Answer in natural language. How many Dressers are visible in the scene? Choose between the following options: 1, 4, 3, 2 or 0
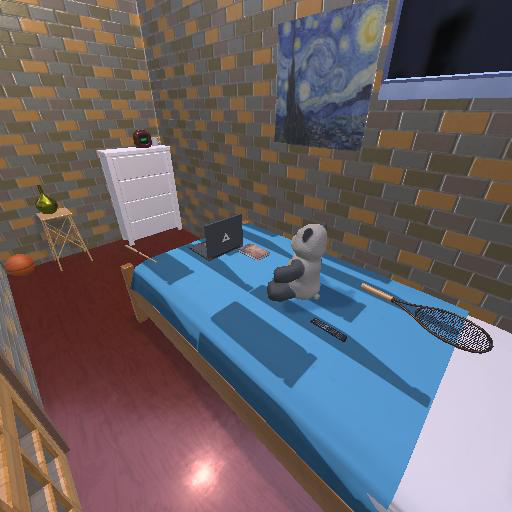
<answer>1</answer>